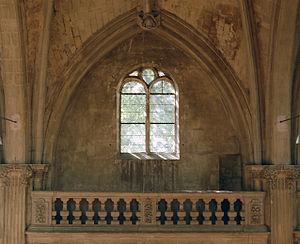
Fenêtre du mur sur de la chapelle Saint-Louis du collège Henri-IV de Poitiers
La chapelle Saint-Louis du collège Henri IV, communément appelée Chapelle Henri-IV, est une chapelle construite entre 1608 et 1613 à Poitiers par l'ordre des Jésuites. Elle est rattachée au collège formé par ces mêmes religieux après leur arrivée dans la ville en 1604.